Thomas Adolphus Bowden

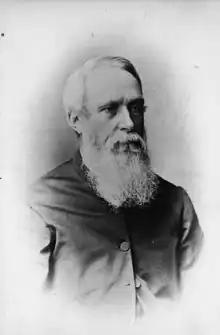

Thomas Adolphus Bowden (26 July 1824 – 24 June 1906) was an English-born New Zealand Anglican clergyman, farmer, teacher and educationalist.